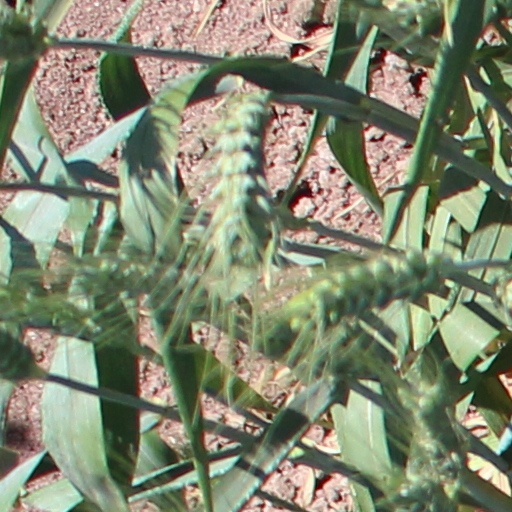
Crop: wheat